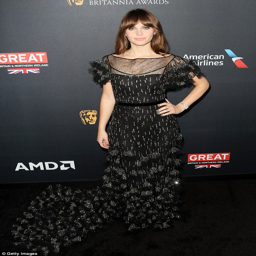
dramatic : actor wore a black dress by fashion business that was sheer on the neck and had a long tail at awards on friday